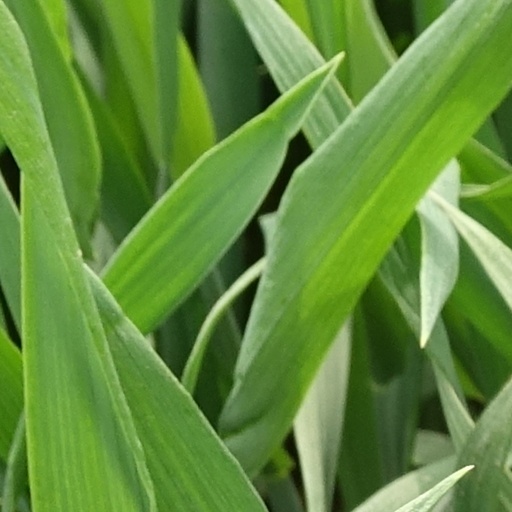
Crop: wheat